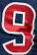
Number: 9